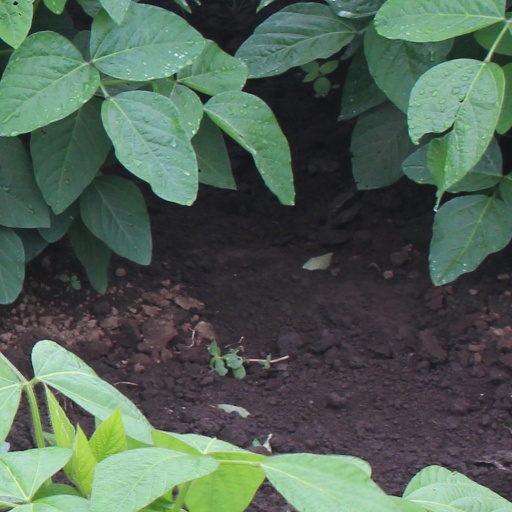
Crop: soybean